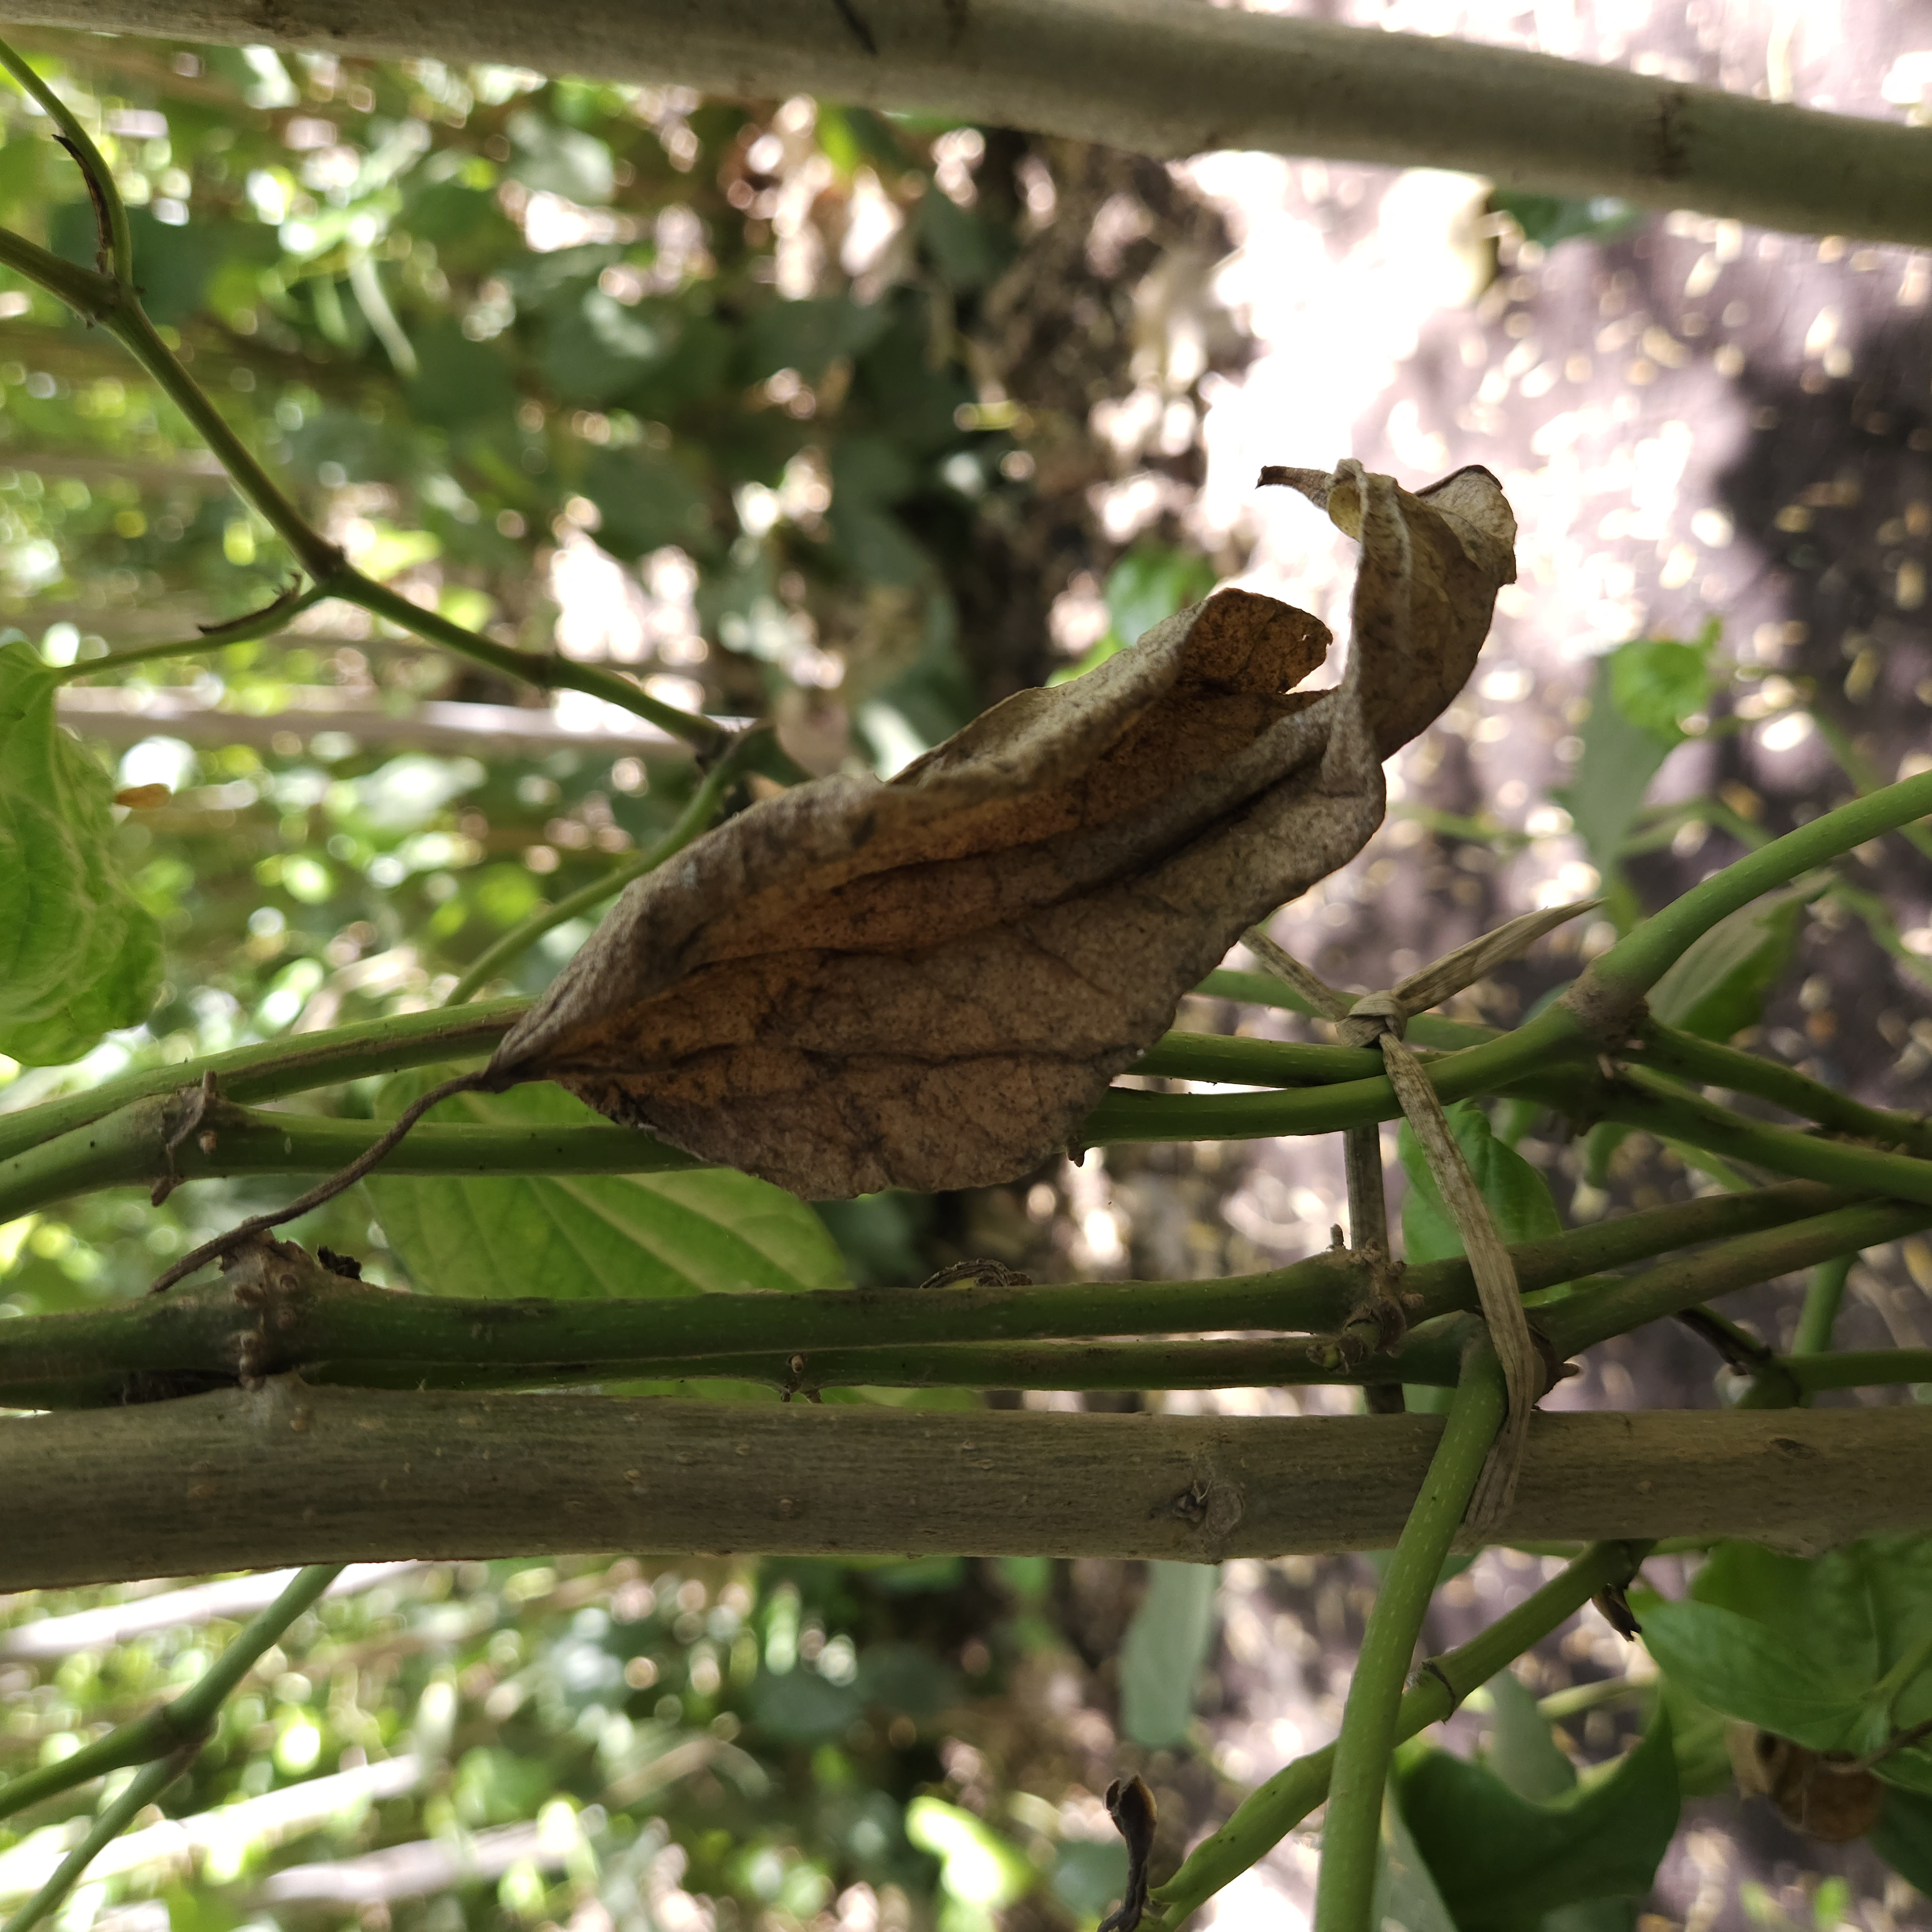
Label: Dried